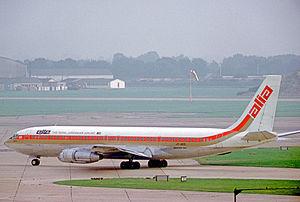
L'accident aérien de Kano est le crash d'un Boeing 707 d'Alia Airlines, affrété par Nigeria Airways, lors de son atterrissage à Kano le 22 janvier 1973. Ce vol charter en provenance de Djeddah en Arabie saoudite à destination de Lagos, au Nigeria, transportait 193 passagers de retour du pèlerinage de La Mecque ainsi que 9 membres d'équipage. Il avait été dérouté vers l'aéroport de Kano suite aux mauvaises conditions météorologiques sur Lagos. On dénombre 176 morts et 26 survivants. Il reste encore aujourd'hui, le plus grave accident aérien civil au Nigéria.